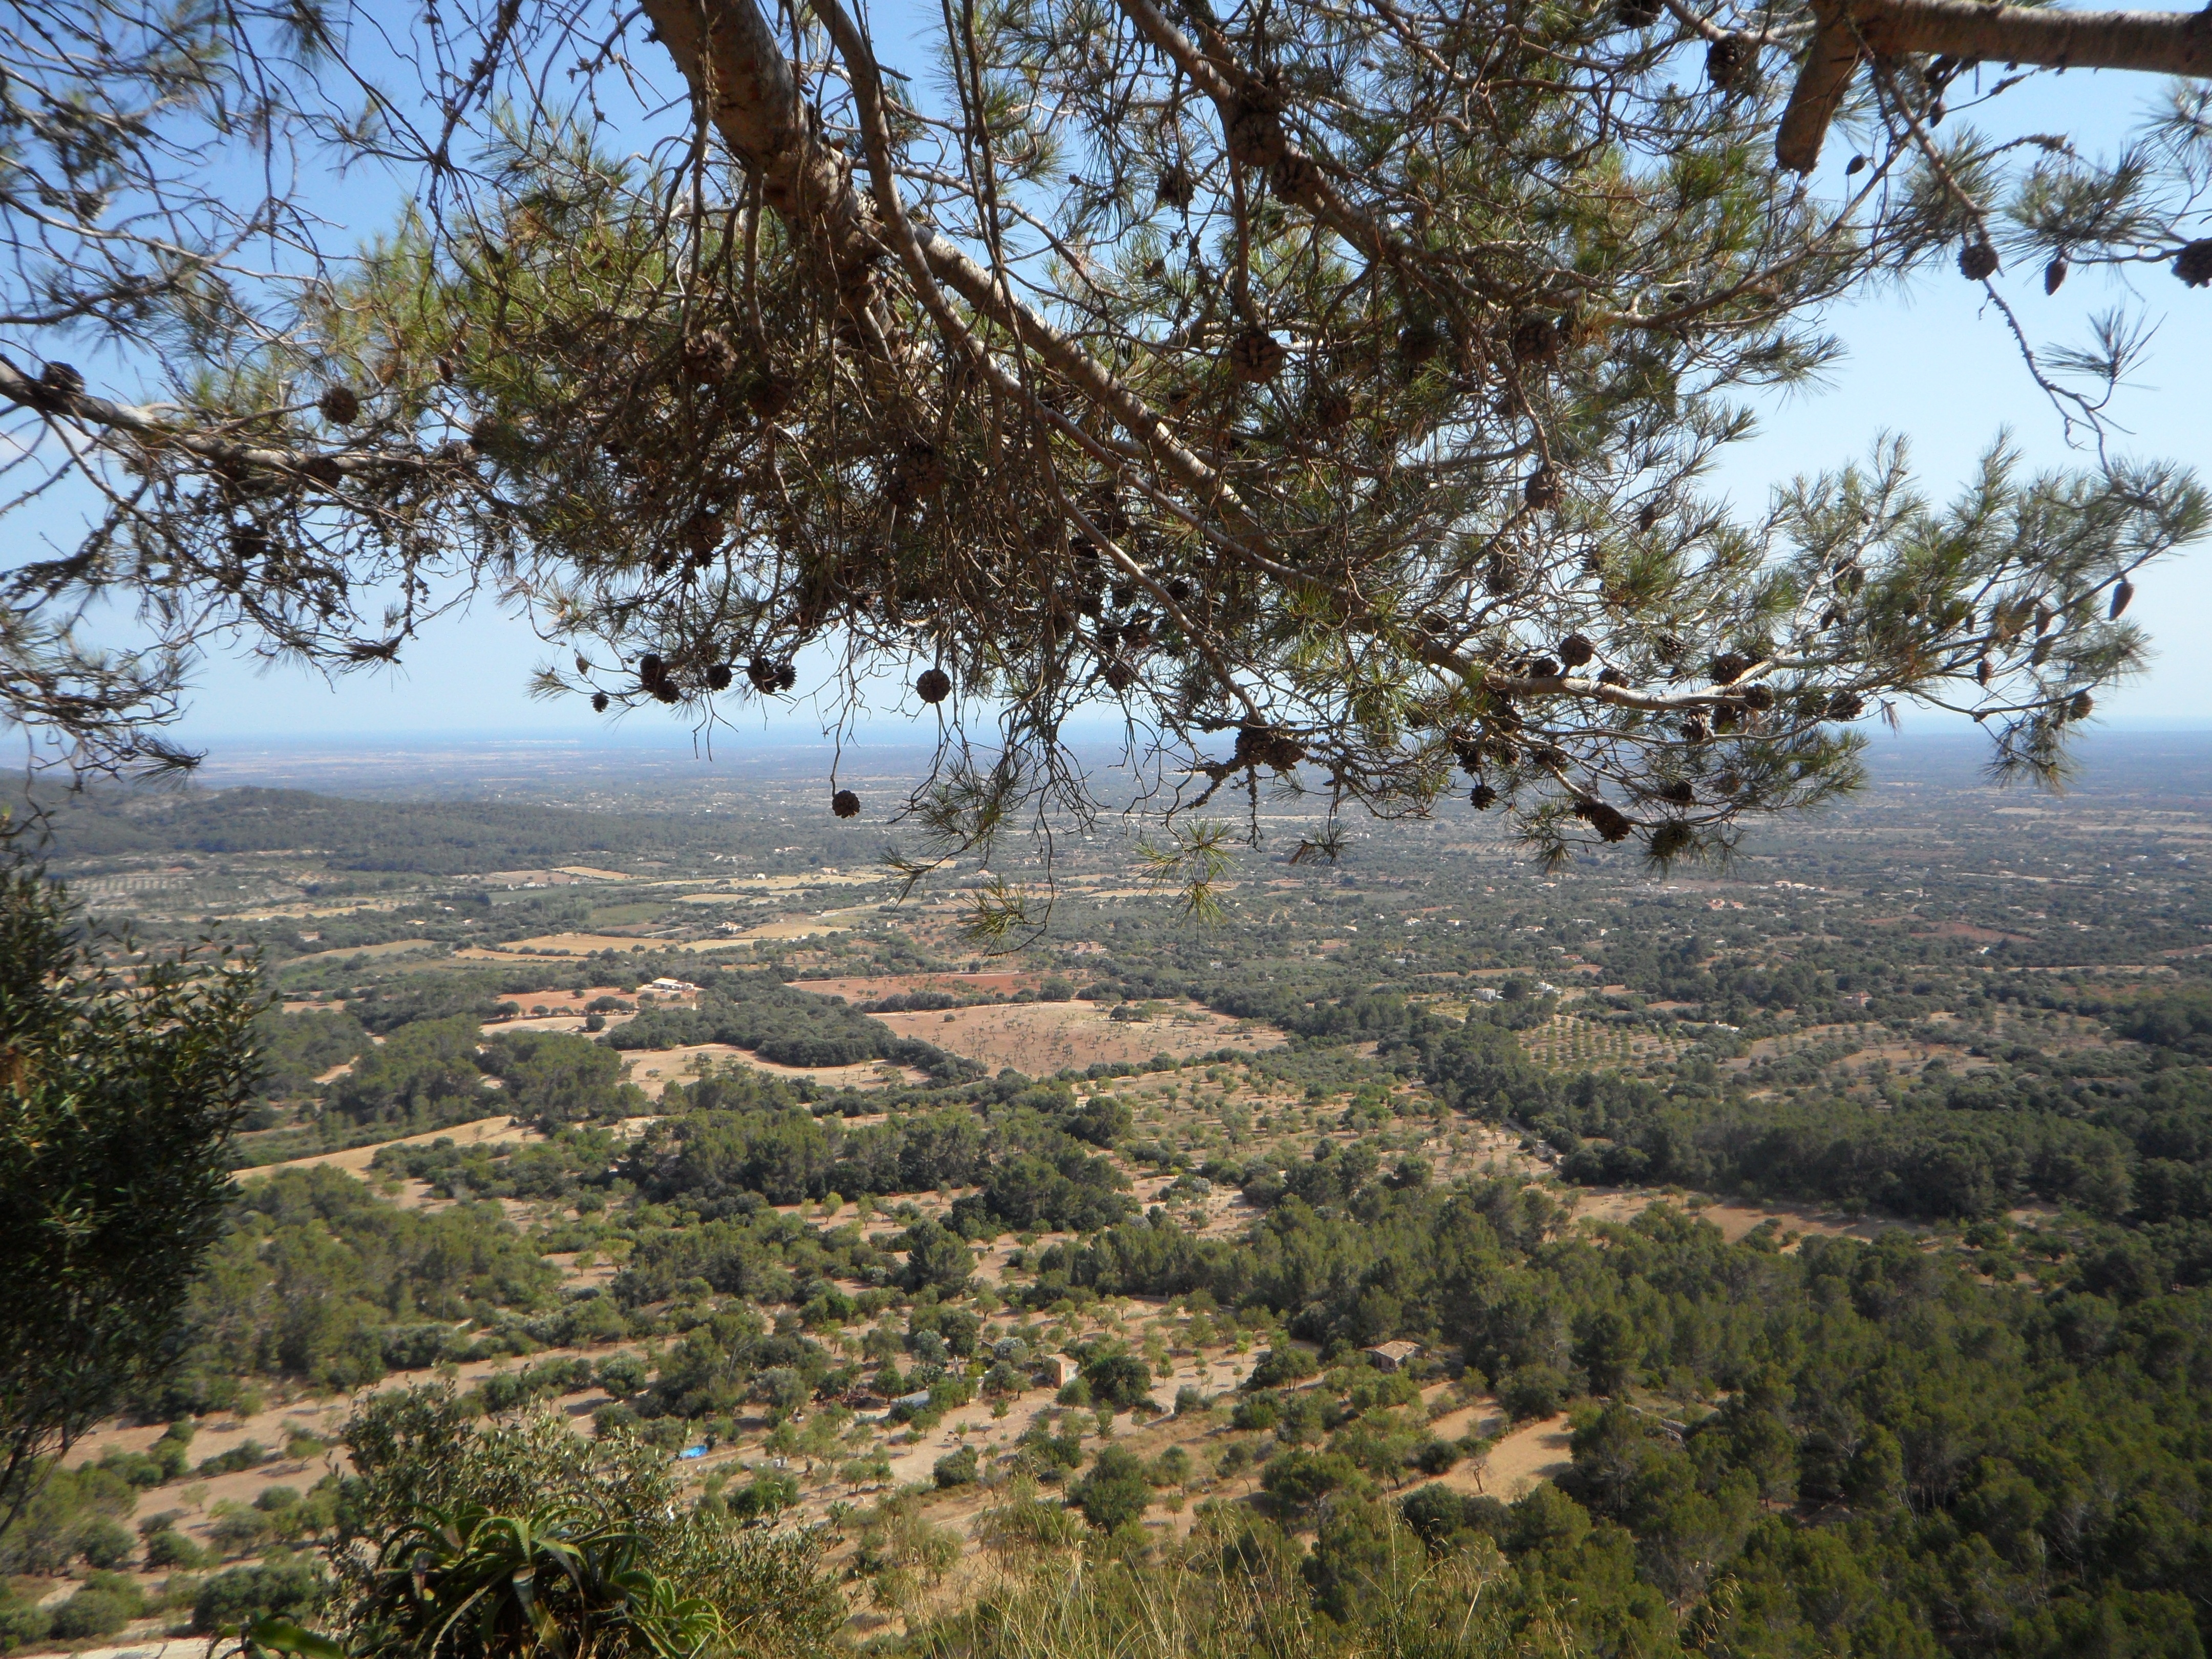
landscape, tree, forest, wilderness, mountain, plant, flower, lake, view, river, summer, agriculture, vision, wetland, outlook, mallorca, woodland, habitat, ecosystem, natural environment, woody plant